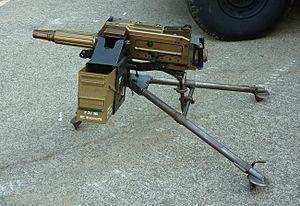
L'Empresa Nacional Santa Bárbara de Industrias Militares S.A. fut créé en 1960 par Francisco Franco pour fournir son armement à aux forces armées espagnoles. Son siège social est à Madrid. Cette entreprise d'armement s'associa avec la firme autrichienne Steyr-Daimler-Puch pour produire le ASCOD Pizarro / Ulan, avant que ces deux firmes soient absorbées par General Dynamics. L'entreprise est ainsi devenu Santa Bárbara Sistemas.